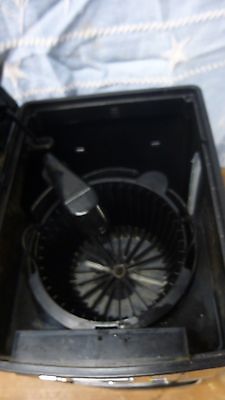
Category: coffee maker